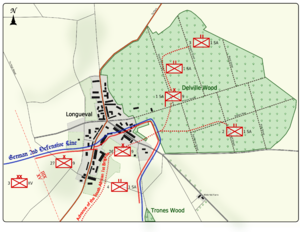
La bataille du bois Delville a lieu du 14 juillet au 3 septembre 1916, c'est une des batailles de l'offensive alliée sur la Somme pendant la Première Guerre mondiale. Elle oppose la IIᵉ armée de l'Empire allemand aux forces de l'empire britanniques. Le bois Delville est situé au nord-est de la ville de Longueval dans le département de la Somme. Après les deux premières semaines sanglantes de l'offensive alliée sur la Somme, la percée des lignes allemandes parait illusoire. L'offensive évolue vers une série d'opérations visant la capture de petites villes ou villages, de bois apportant des avantages tactiques à partir desquels il est possible de diriger des tirs d'artillerie ou de lancer de nouvelles attaques.